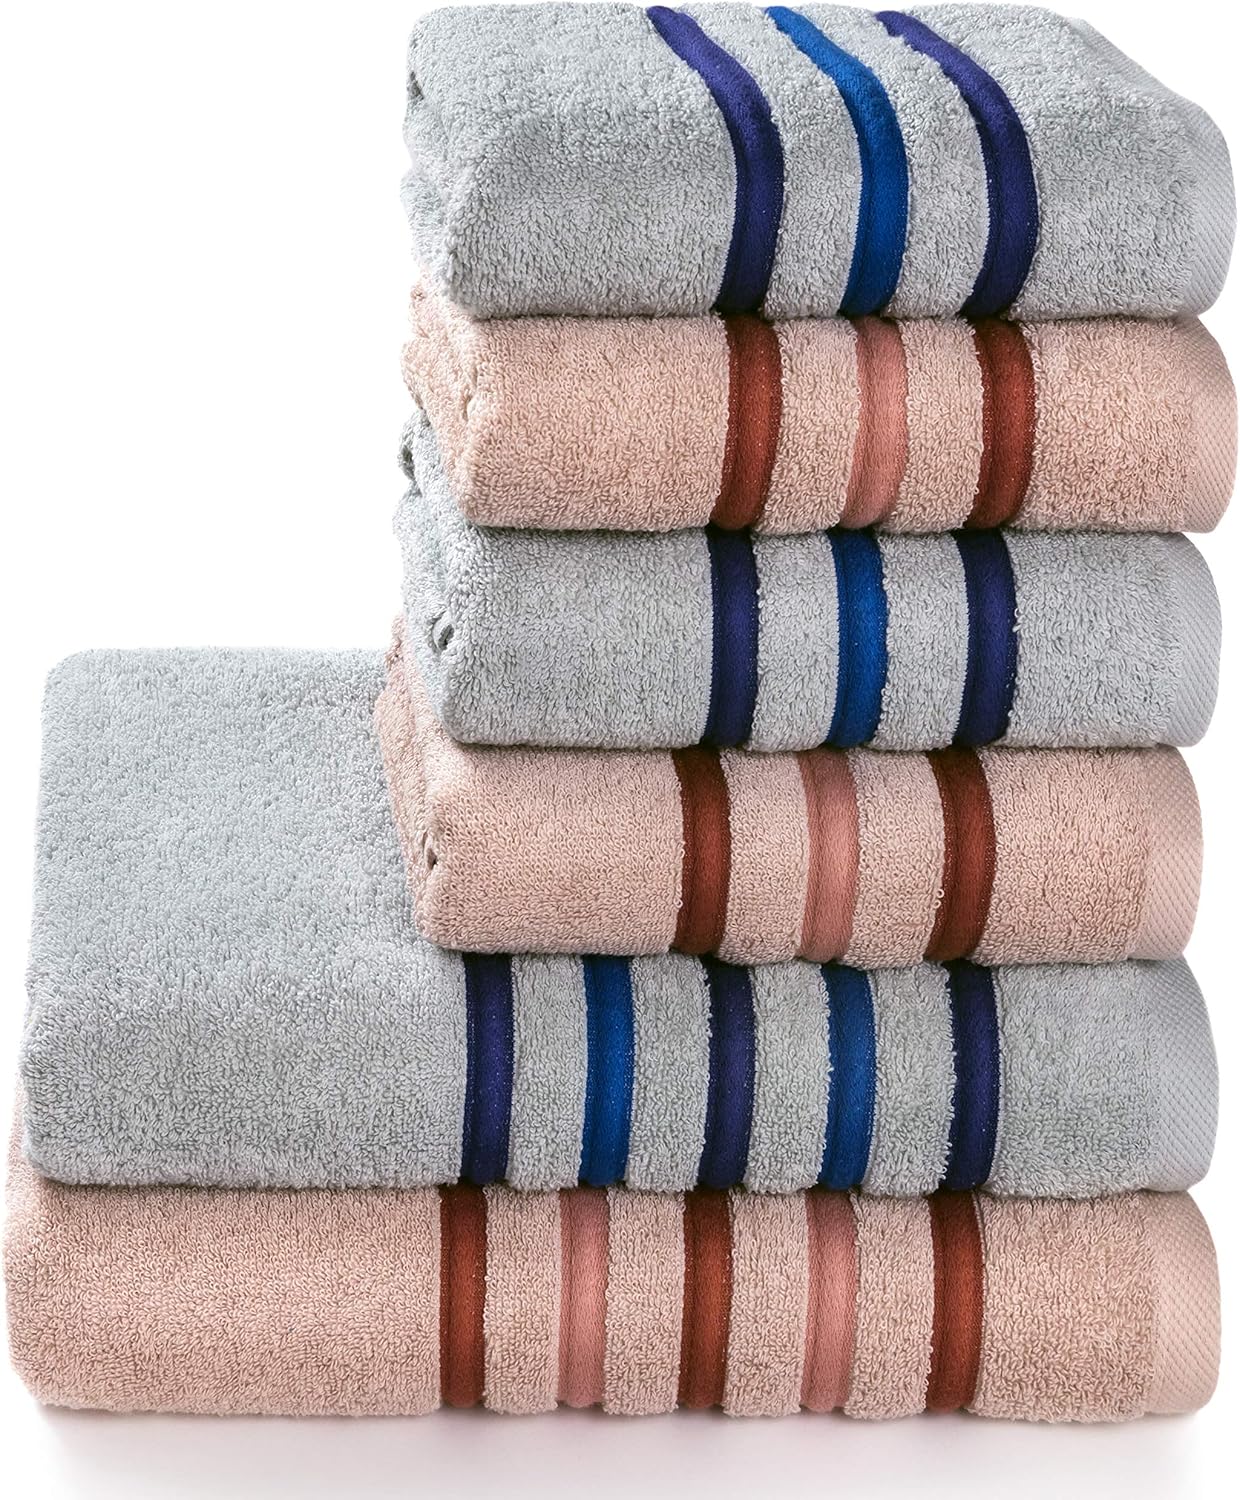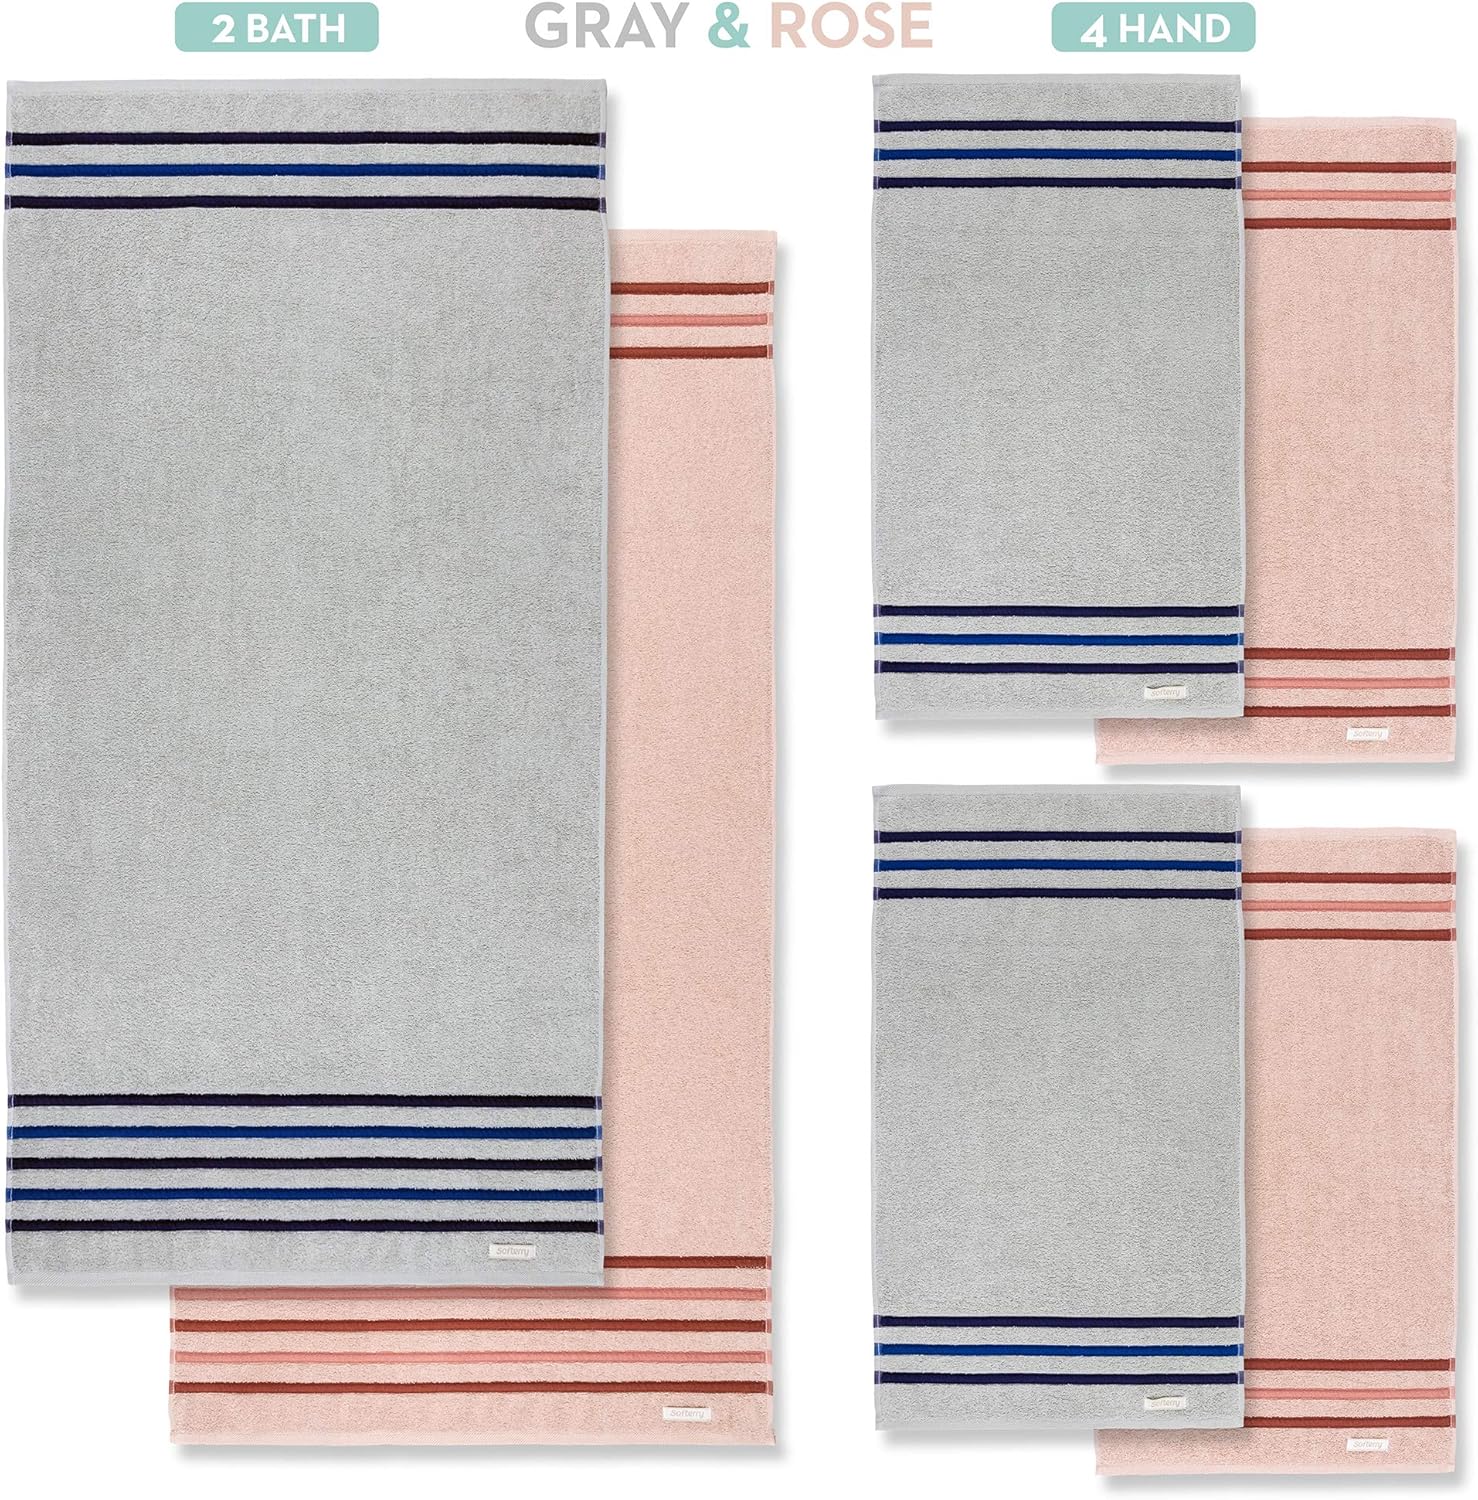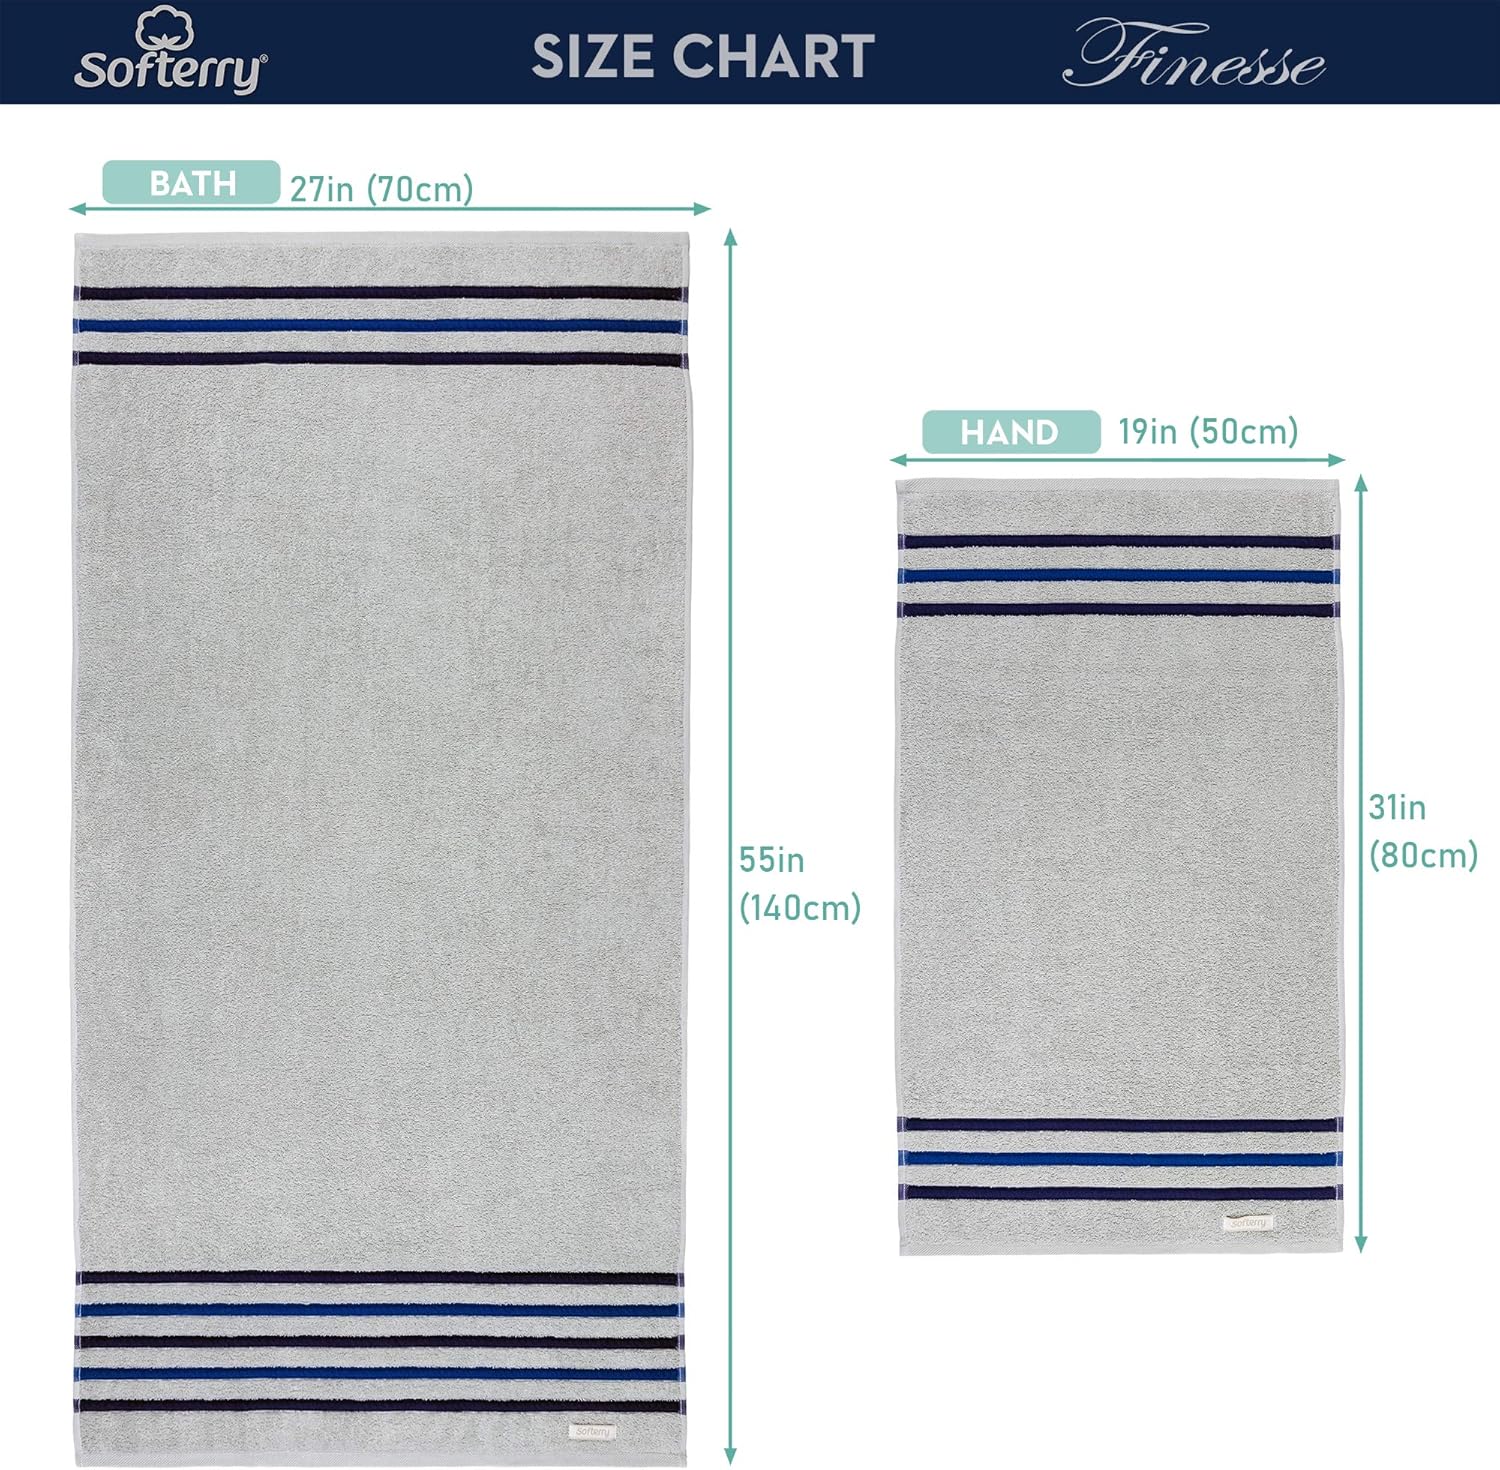
Softerry Finesse Bath Towel Set - 100% Soft Cotton - Extra Absorbent Plush and Fluffy - Luxury Hotel & Spa Quality - Fade Resistant - Eco-Friendly  (Gray & Rose, Set of 6)
Category: Amazon Home
⭐ELEGANT & ABSORBENT - Luxurious Terry bath towel set combined with a border in contrasting stripe colors that enhances the design in a modern style. Resort & SPA quality with a special finish that provides high absorption capacity, ensuring softness, delicate touch and accentuated volume. 100% long fiber cotton. These fluffy cotton towels are ideal for any contemporary home.
Features: ⭐ELEGANT & ABSORBENT - Luxurious Terry bath towel set combined with a border in contrasting stripe colors that enhances the design in a modern style. Resort & SPA quality with a special finish that provides high absorption capacity, ensuring softness, delicate touch and accentuated volume. 100% long fiber cotton. These fluffy cotton towels are ideal for any contemporary home. | ⭐SOFT & FLUFFY - Voluminous and soft with quality and superior touch.Pre-washed and pre-shrunk premium bath towels, providing high performance, durability and high absorption capacity. Enjoy a luxurious spa experience after each shower. With delicate detail on the border that brings a touch of class to your bathroom. Finesse bath towel set has a very modern design in pastel colors, leaving your bathroom well decorated. Your family and beloved guests deserve the best. | ⭐ ECO FRIENDLY - We take environmental responsibility seriously. Our products have MADE IN GREEN certification from Oeko-Tex. No harmful waste is allowed to reach the environment during the entire production process, ensuring a high quality of life for the next generations. Oeko-Tex certified that our towels are free of all hazardous chemicals to your health. | ⭐ 6 PIECE SET - The Set Contains all the essential towels for your bathroom: 2 Bath Towels 27" x 55" (70 x 140cm) and 4 Hand 19" x 31" (48 x 80cm). 480 GSM. Fade resistant, durable, low lint and quick dry. Bath towels set for bathroom are always a great upgrade to your home or gift idea for wedding, anniversary, birthday and Christmas. Soft and gentle to the skin making it the best bathroom towels to buy. | ⭐ EASY CARE - Wash in cold or warm water before use, gentle cycle. Tumble dry low. Wash Dark colors separately from light colors. Avoid bleaches and any chlorine-based products, they attack the fabric dye. DO NOT use fabric softener because it may reduce absorbency. Pro Tip: Use 1/4 to 1/2 cup of white vinegar to replace fabric softener. To avoid stain marks, be careful with some Skincare and Acne products that may contain benzoyl peroxide. The ingredient acts like a bleach on textiles.